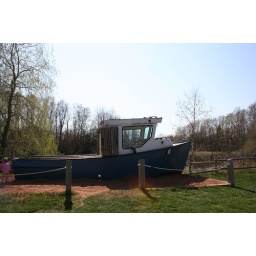
A large sand box area with a boat at Hennigar's Farm Market in Greenwich Nova Scotia near Wolfville.